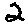
Label: 2